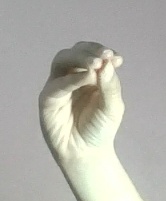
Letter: ha